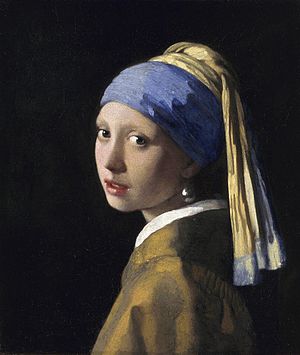
Mauritshuis / Værker i udvalg
Mauritshuis er et kunstmuseum i Haag i Holland, som huser det kongelige billedgalleri. Grev Johan Moritz af Nassau-Siegen residerede der. I dag er der en anseelig malerisamling, specielt med flamske og nederlandske malermestre fra det 17. århundrede. Samlingens højdepunkt er Pige med perleørering af den nederlandske maler Johannes Vermeer.